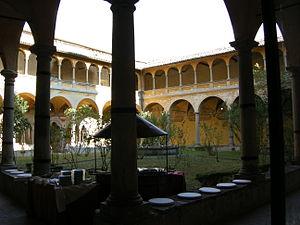
L'Église San Domenico est un édifice religieux de Città di Castello dans la province de Pérouse en Ombrie, dont la fin de construction remonte aux premières décennies du XVᵉ siècle.